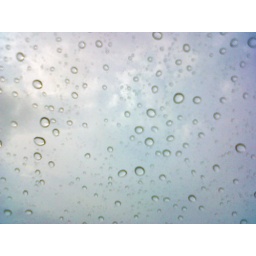
06.10.2010. it's raining from the clear sky in winter season. however come, i do like it :)